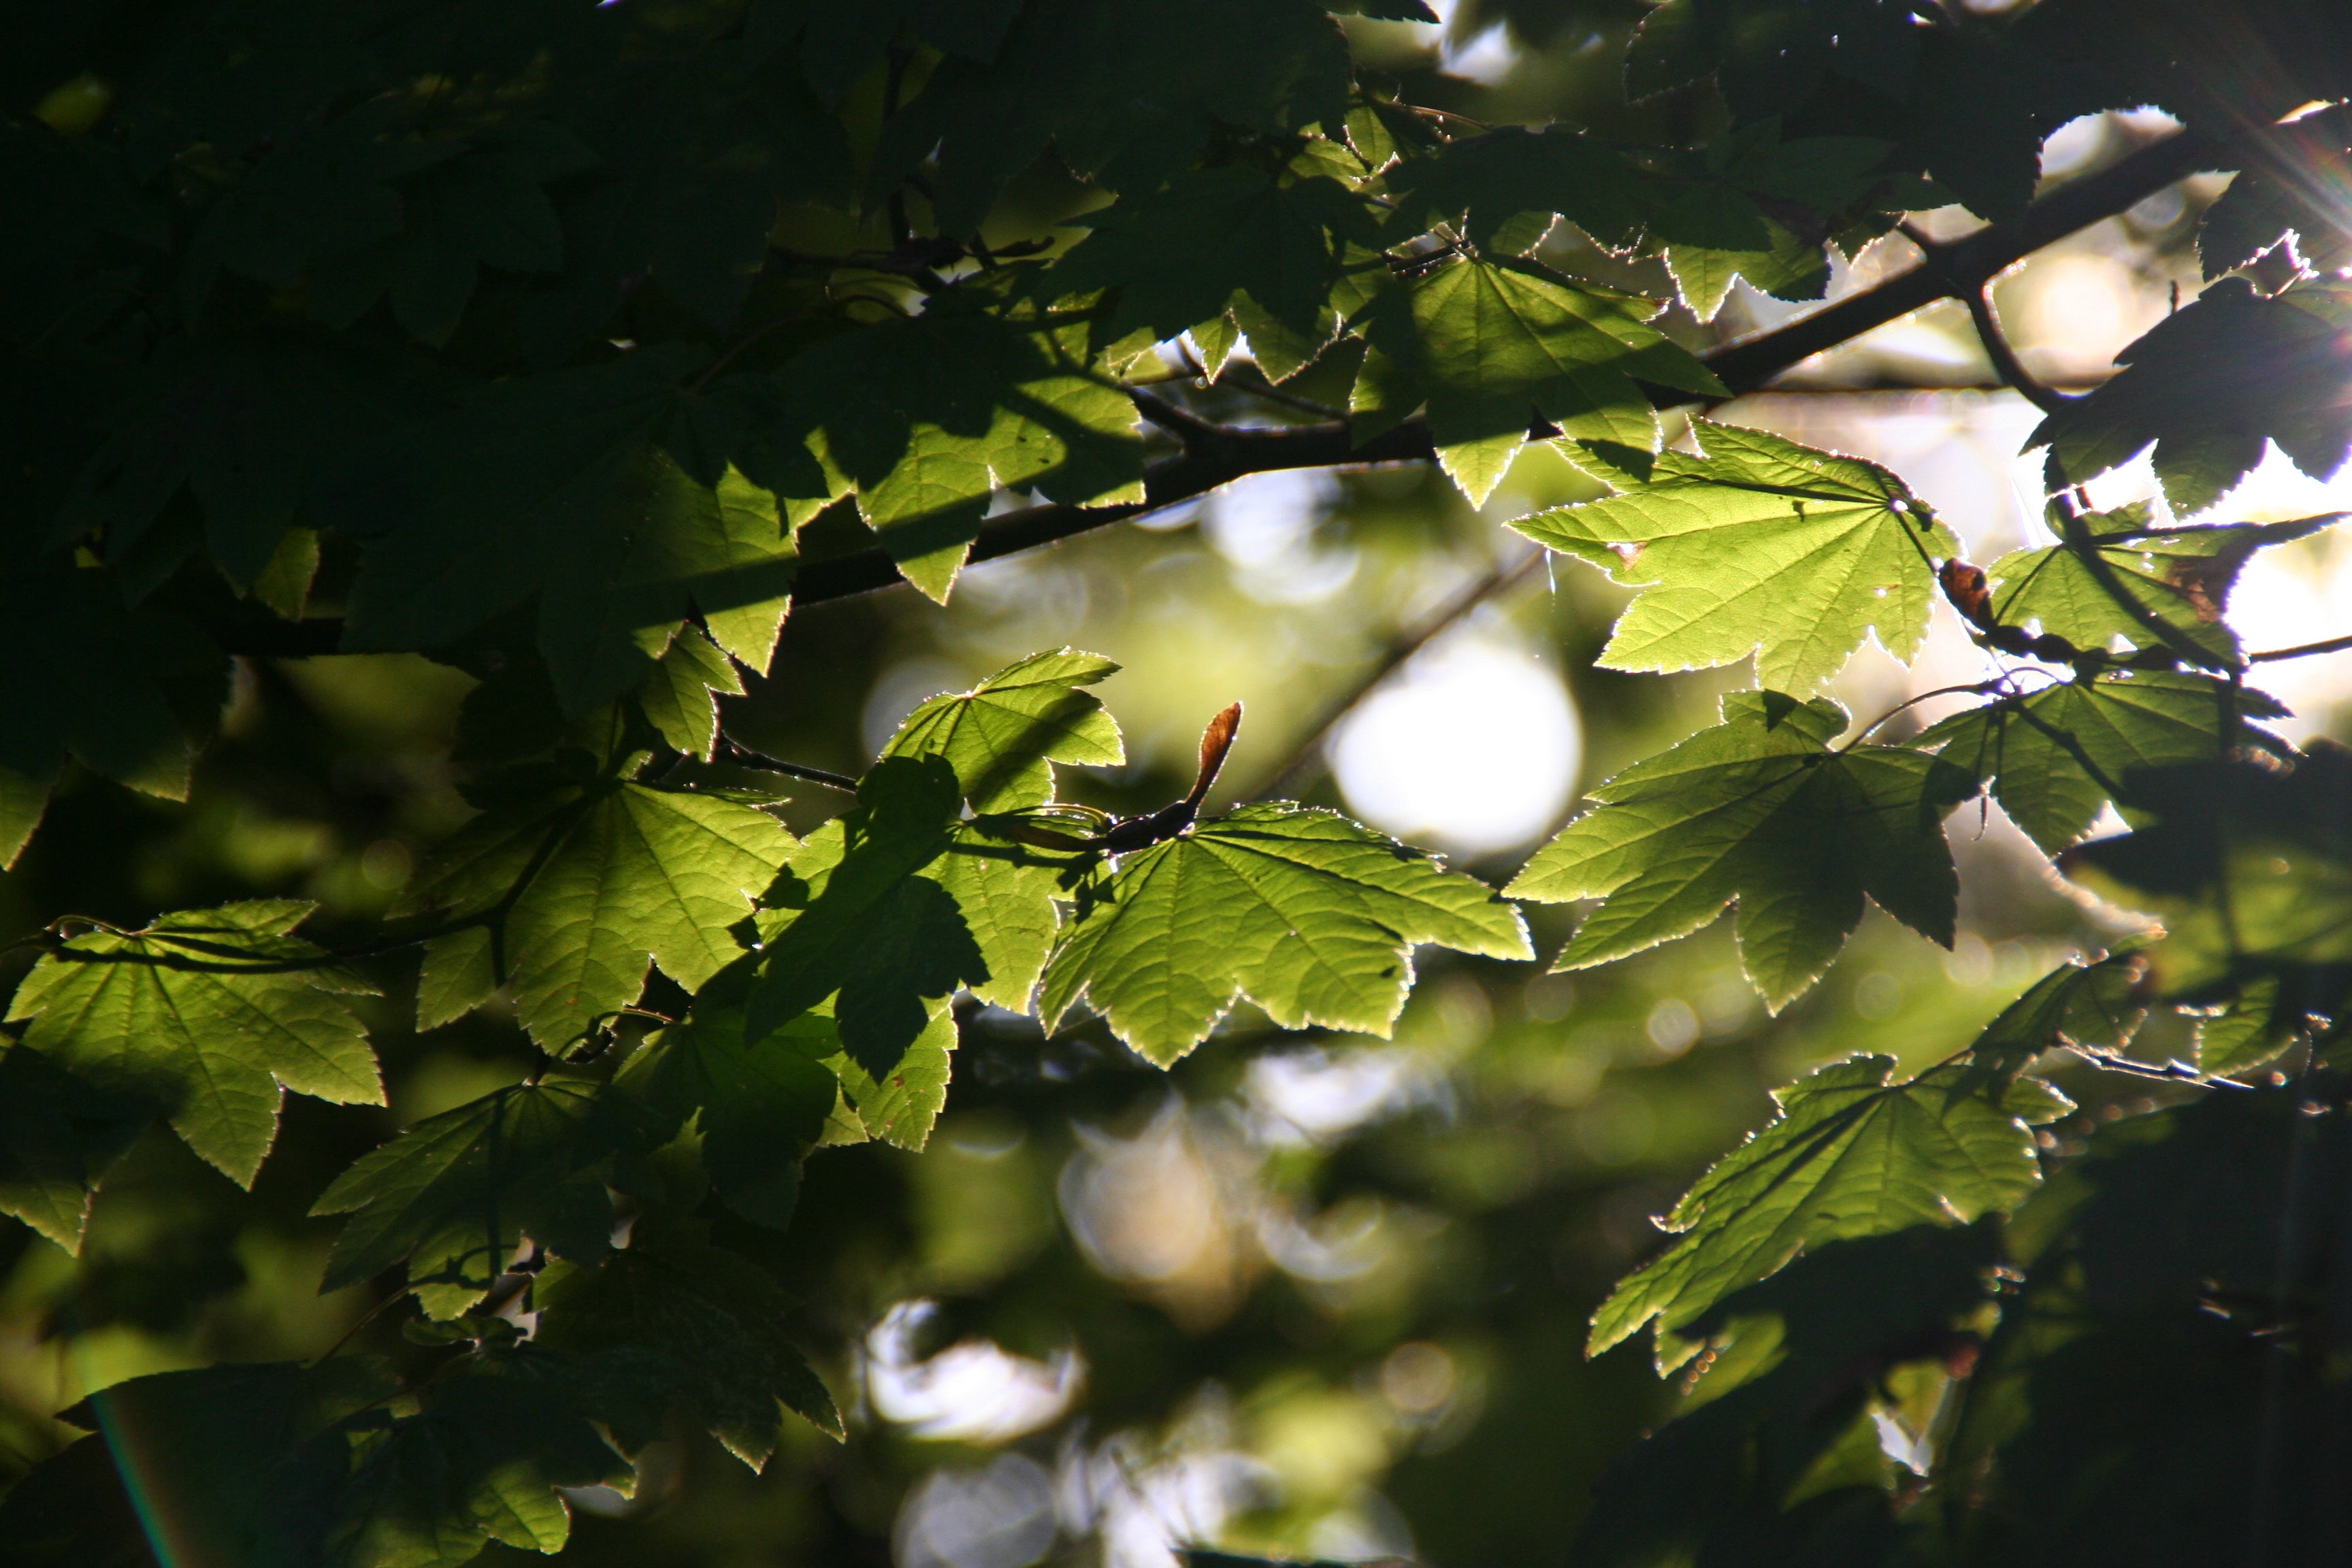
tree, nature, forest, branch, light, plant, sunshine, sunlight, leaf, flower, green, autumn, botany, flora, season, leaves, deciduous, woodland, green leaf, flowering plant, leaves background, woody plant, land plant